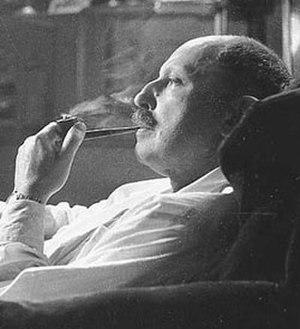
Jean de La Varende (1887-1959), écrivain français
Jean Mallard de La Varende Agis de Saint-Denis, plus connu sous la forme brève Jean de La Varende, né le 24 mai 1887 à Chamblac et mort le 8 juin 1959 à Paris, est un écrivain français.
Le grand prix du roman est un prix littéraire français, créé en 1914 et décerné chaque année par l'Académie française au mois d'octobre afin de récompenser « l’auteur du roman que l’Académie a jugé le meilleur de l’année ». Il ouvre traditionnellement la saison des prix littéraires français.
Achille Périer ou Perrier, comte de La Genevraye, né le 7 août 1787 à La Genevraie près du Merlerault en Normandie et mort le 30 juillet 1853, est un gentilhomme normand, officier à la fin des guerres napoléoniennes.